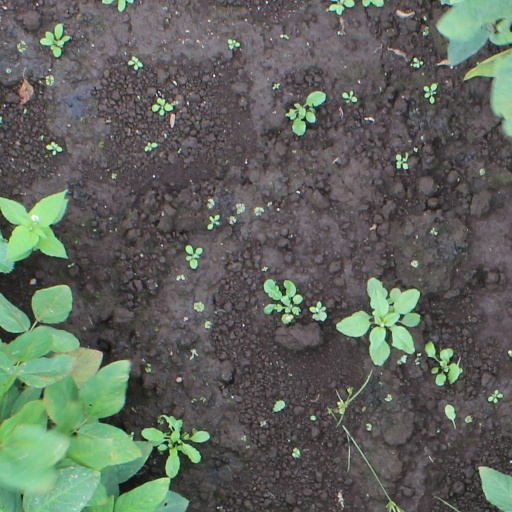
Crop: soybean